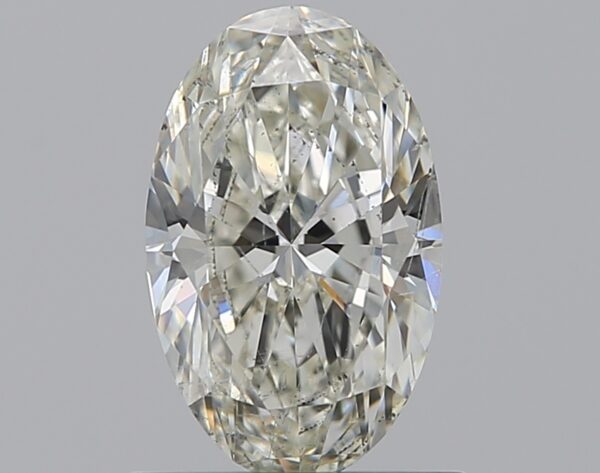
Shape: oval
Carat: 0.7
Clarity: SI2
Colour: J
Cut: EX
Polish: EX
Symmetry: VG
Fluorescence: N
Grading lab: GIA
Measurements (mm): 7.61 x 4.73 x 2.87